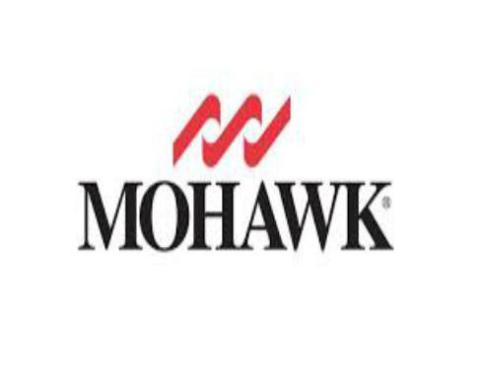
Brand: mohawk-1
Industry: Leisure